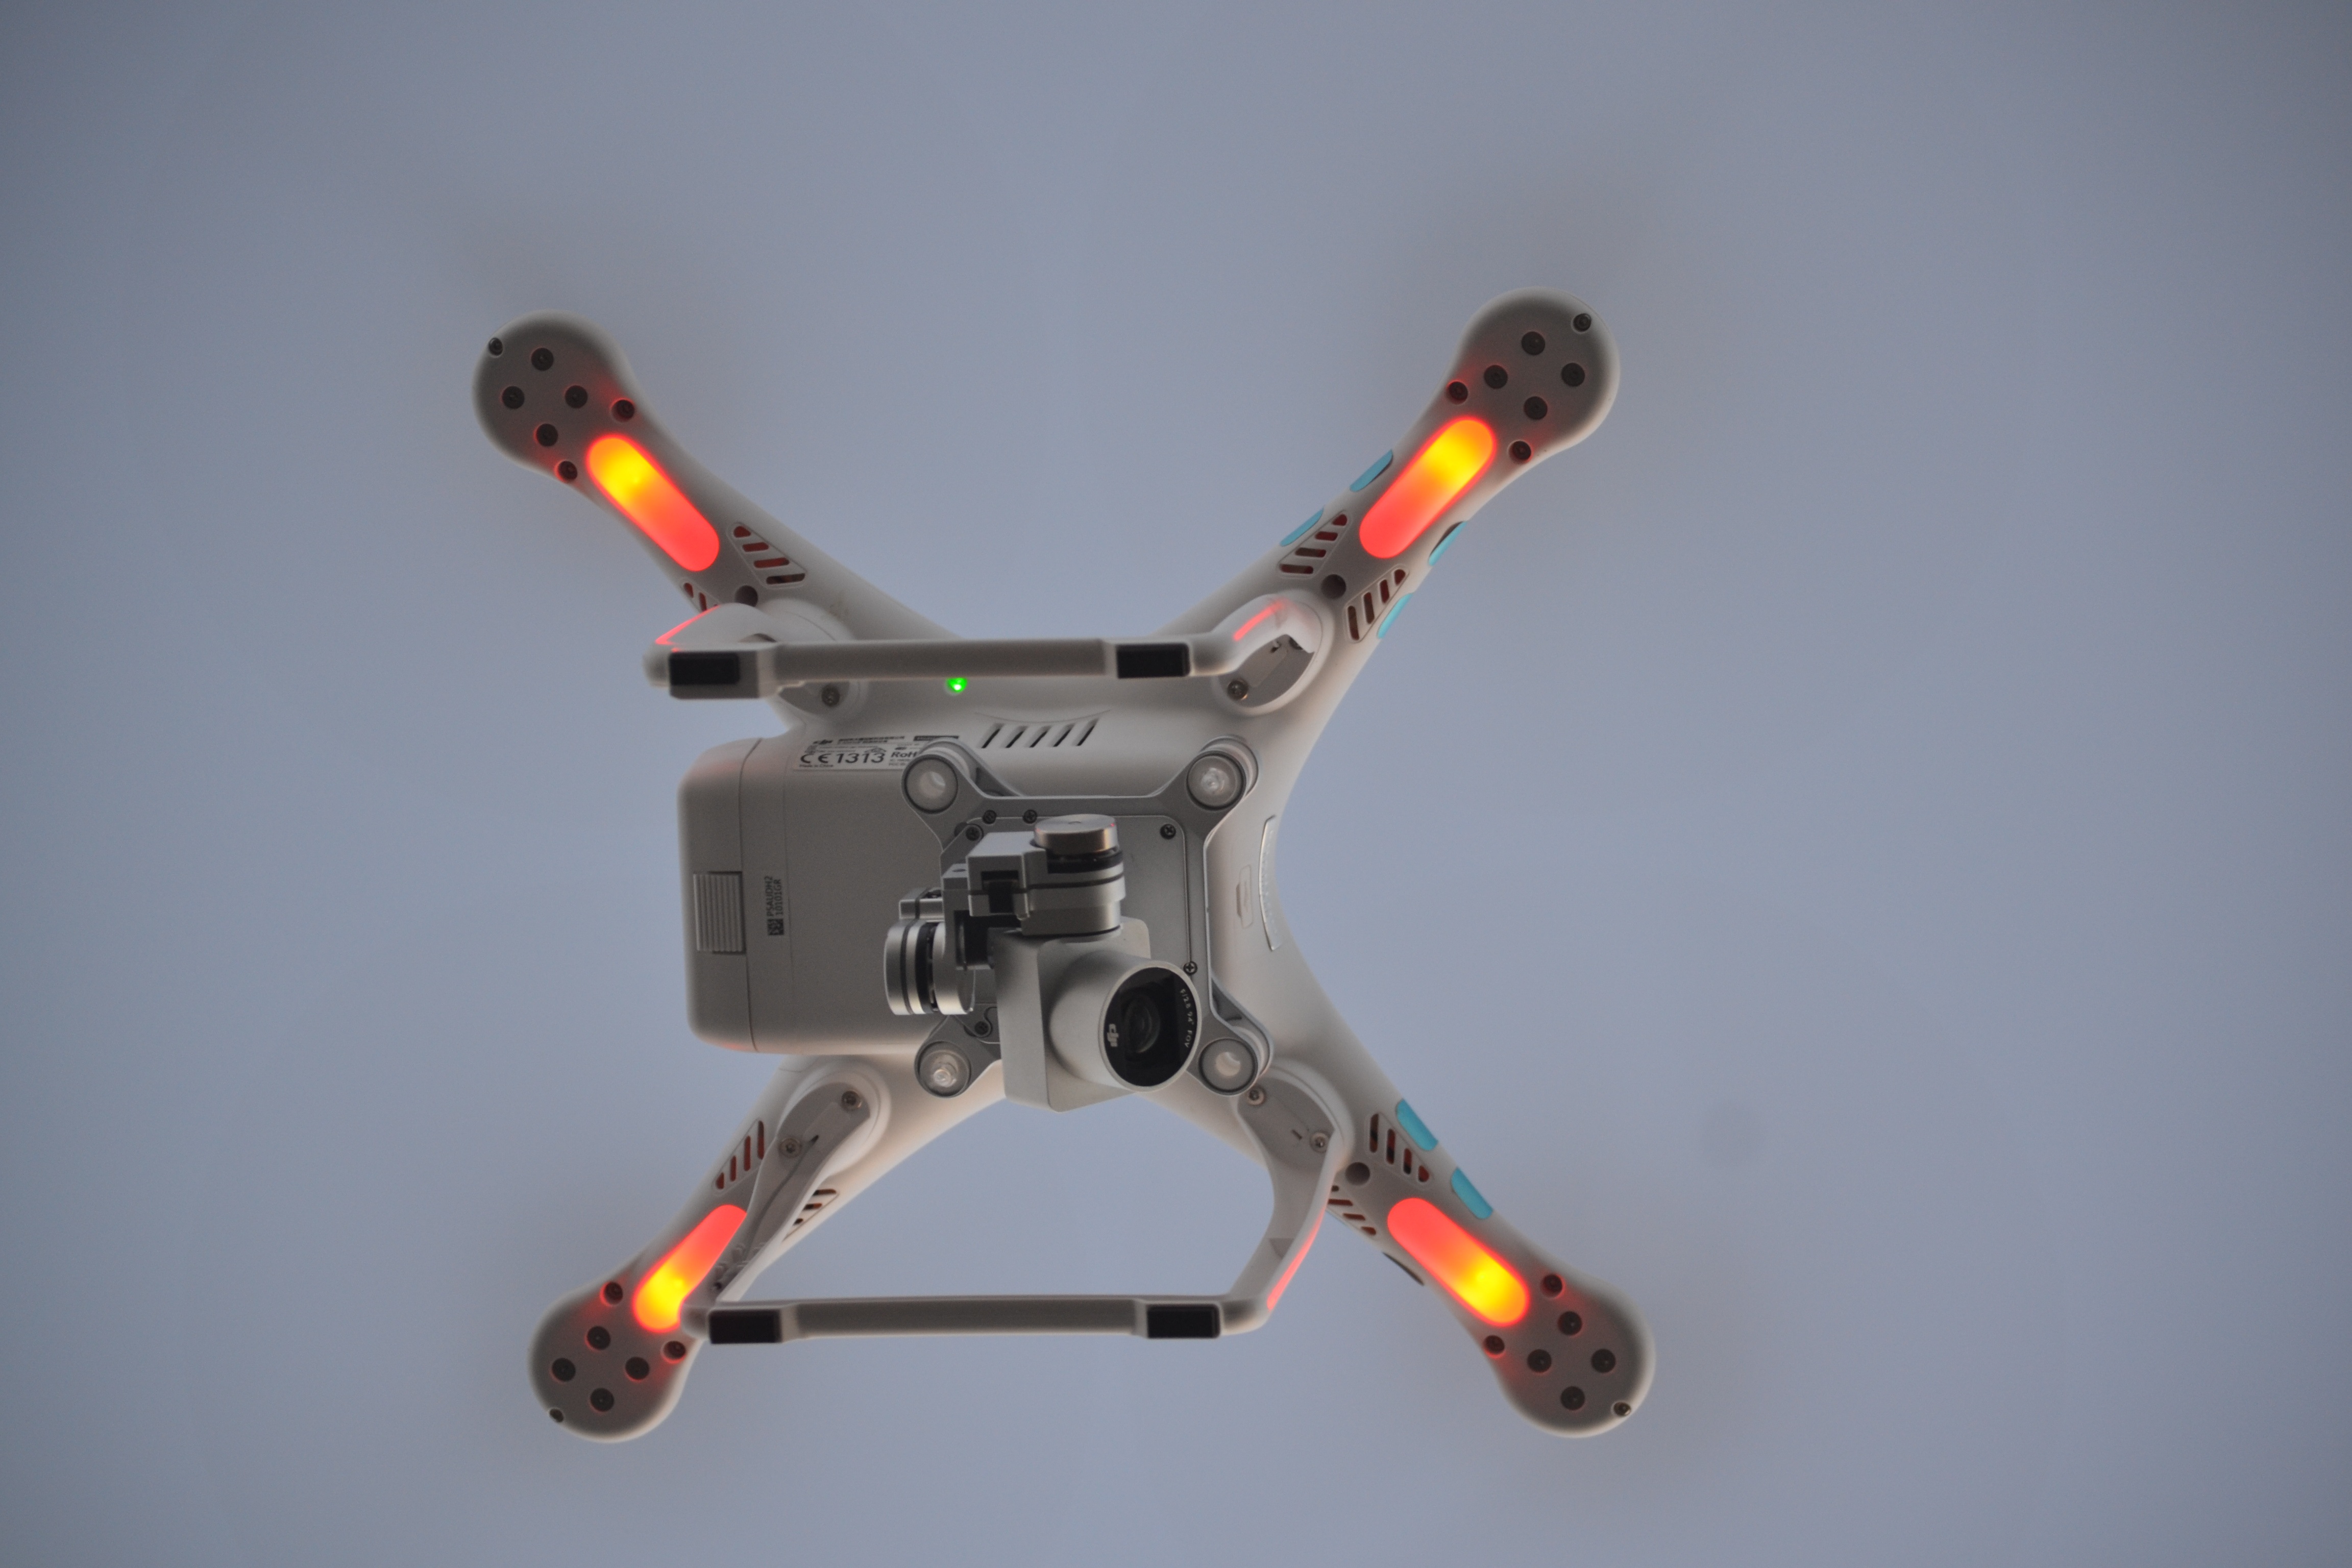
camera, fly, airplane, aircraft, vehicle, machine, float, helicopter, toy, drone, product, robot, rc, monitoring, quadcopter, helicopter rotor